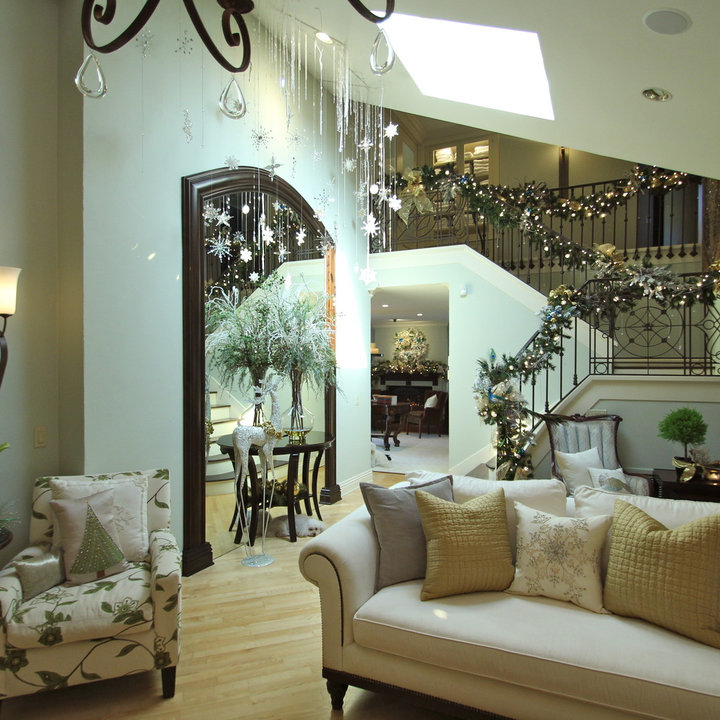
Style: Classic